Julius Berndt

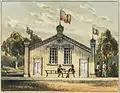
The first New Ulm Turner Hall c.1857

Berndt began his career as a building contractor and architect in New Ulm by drafting and building the first Turner Hall in 1857 which was later burned during the Battles of New Ulm during the Dakota War of 1862.